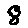
Label: 8